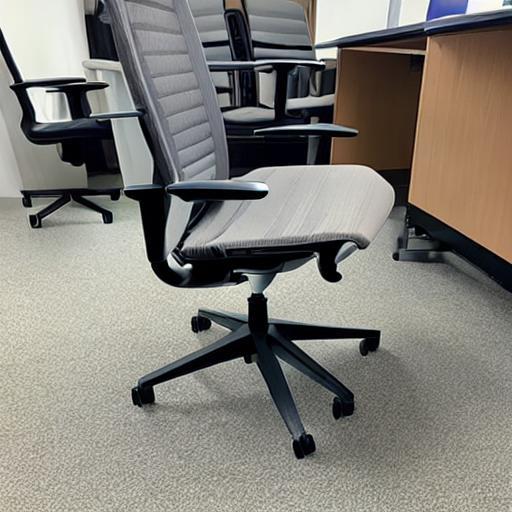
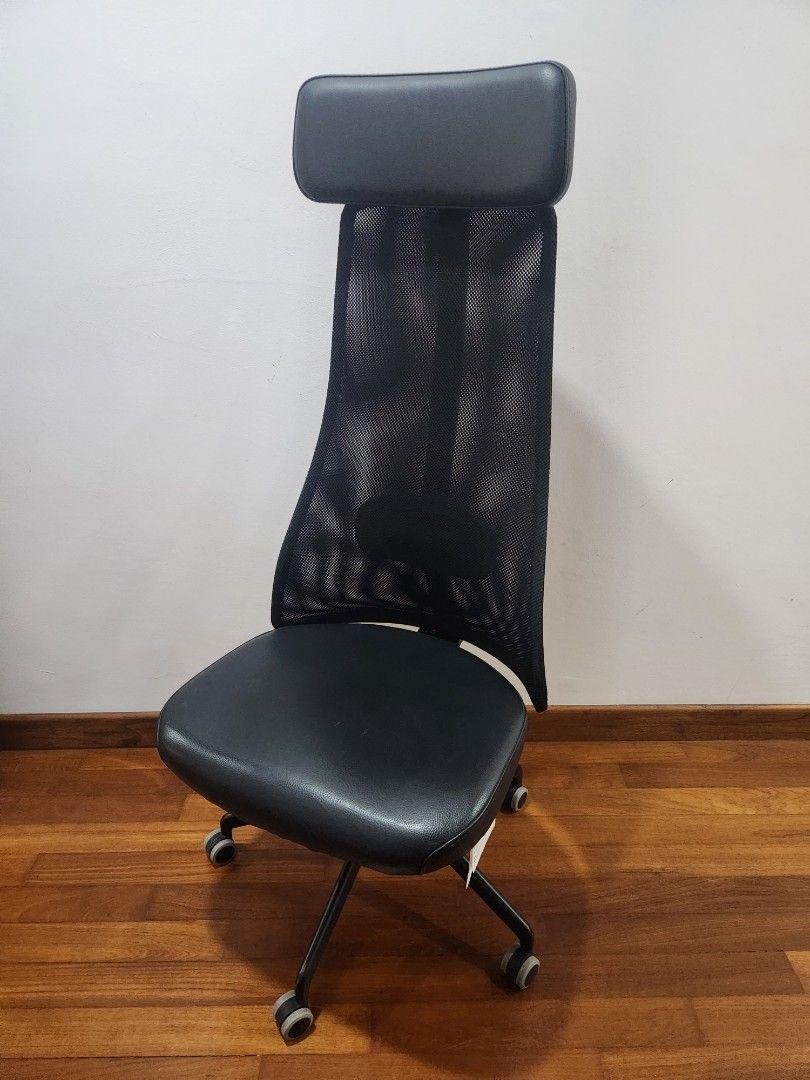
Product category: items_chair
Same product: no